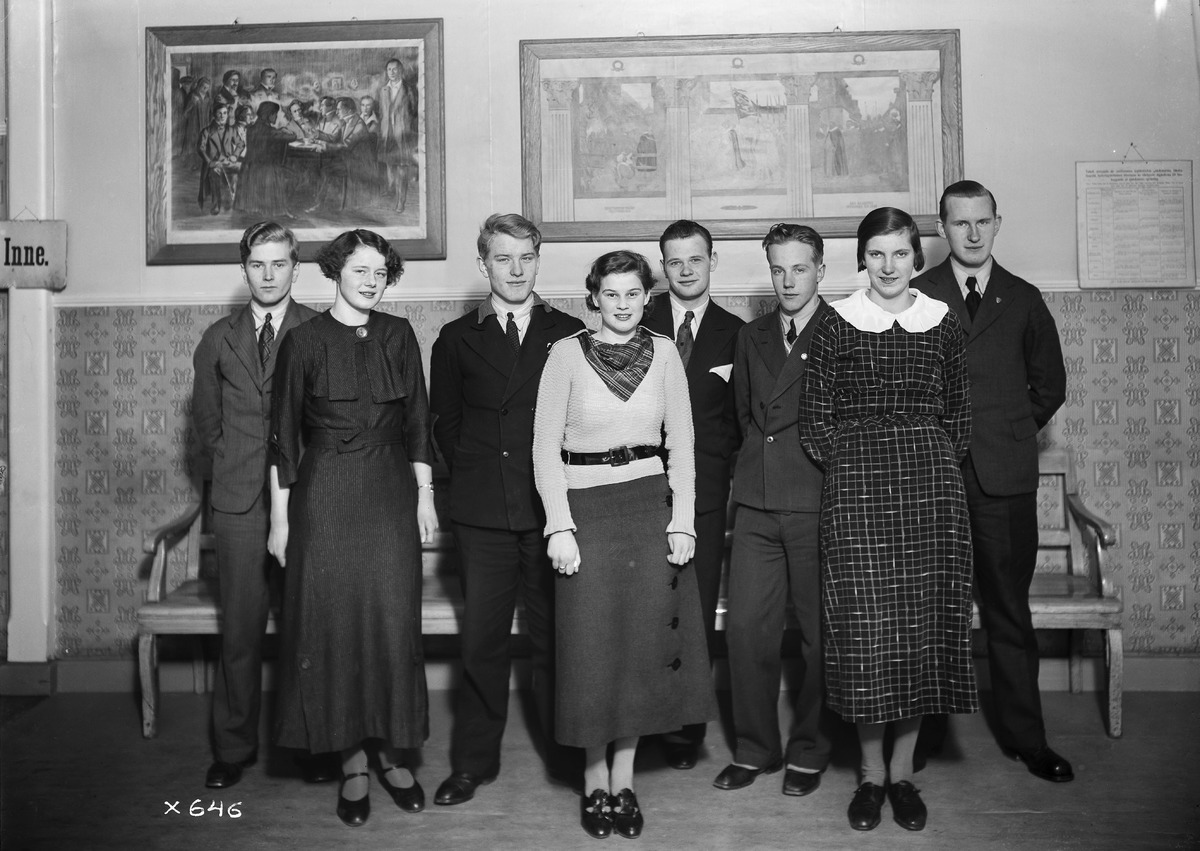
Oulun ruotsalaisen keskikoulun jatkoluokkien abiturientit vuonna 1936
Oulu Swedish Middle School's extension classes' candidates for the matriculation examination in 1936
sisällön kuvaus: Oulun ruotsalaisen keskikoulun jatkoluokkien abiturientit 25.2.1936. content description: Oulu Swedish Middle School's extension classes' candidates for the matriculation examination on February 25, 1936.
Vuosi: 1936
Paikka: Suomi, Oulu, Suomi, Pohjois-Pohjanmaa, Oulu
Aiheet: Oulun ruotsalainen keskikoulu; jatkoluokat; ryhmäkuva; abiturientit; ylioppilastutkinto; keskikoulu; candidates for the matriculation examination; Oulu Swedish Middle School; middle schools